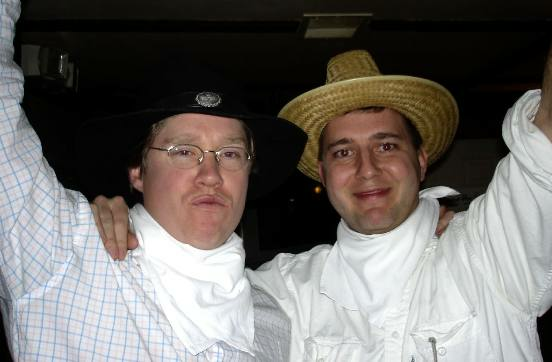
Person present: Yes